Sports in Indianapolis

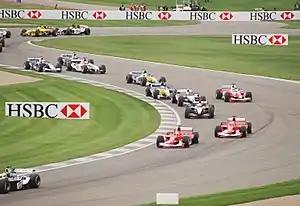
Formula One cars wind through the infield of the Indianapolis Motor Speedway at the start of the 2003 United States Grand Prix.

The Indiana Pacers are a professional basketball team based in Indianapolis. The team is part of the Central Division in the National Basketball Association (NBA). The Pacers began play in the ABA in 1967 and won 3 ABA Championships. In 1976, the Pacers received an invitation to join the National Basketball Association. In the 1987 NBA draft, the Pacers selected Reggie Miller out of UCLA. Miller helped the team to make the playoffs 14 out of 17 seasons. To start the 1998–99 NBA season they opened their new arena, Conseco Fieldhouse, now Gainbridge Fieldhouse, after playing at Market Square Arena for 25 years. The Pacers reached their first NBA Finals in that same season but lost to the Lakers in 6 games. During the 2004–2005 season, the Pacers–Pistons brawl took place in Detroit and the team has struggled with their off the court image with numerous incidents. Reggie Miller retired the same season. Since then, the Pacers missed the playoffs in 2007, the first time since 1997 and for only the second time in 22 years.